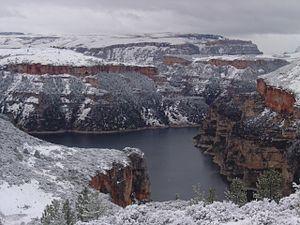
La Bighorn Canyon National Recreation Area est une zone récréative américaine classée National Recreation Area. Créée le 15 octobre 1966, elle protège 487 km² dans les comtés de Big Horn et Carbon, au Montana, ainsi que dans le comté de Big Horn, au Wyoming.